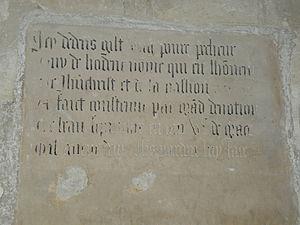
inscription sur le mur du baptistère.
L'église Saint-Étienne de Beauvais est une église catholique paroissiale située à Beauvais, chef-lieu du département de l'Oise, rue de l'Étamine. Sa fondation à la fin du IIIᵉ siècle est due à saint Firmin. L'on ignore son premier vocable, mais elle a longtemps été dédiée à saint Vaast d'Arras, et un chapitre a existé sous ce titre de 1072 à 1742. Même avant le début de la construction de l'église actuelle au début du XIIᵉ siècle, l'église Saint-Étienne est le centre de la vie municipale, et bien que située en dehors de la cité épiscopale, sa paroisse est l'une des plus importantes de la ville. Sa nef et son transept sont de style roman, hormis les deux premières travées de la nef reconstruites après un incendie à la fin du XIIᵉ siècle, et les murs orientaux du transept en grande partie remaniés au XVIᵉ siècle. Dans la nef, l'on trouve une élévation à trois étages avec triforium. Le voûtement d'ogives des bas-côtés a vraisemblablement commencé vers 1120, mais l'on suppose que le chœur roman terminé avant cette date était voûté d'ogives dès le départ.